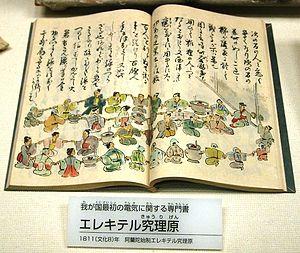
Les Rangaku sont une discipline d'analyses développées par le Japon lors de ses contacts avec les Hollandais de l'île de Dejima, par le biais desquelles il a pu découvrir les technologies et la médecine du monde occidental à une époque où le pays était replié sur lui-même, fermé aux étrangers, de 1641 à 1853, en raison de la politique isolationniste du shogunat Tokugawa.